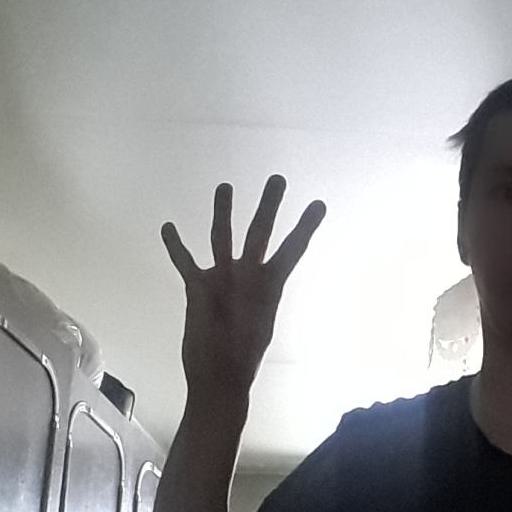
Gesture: four